Castle Varrich

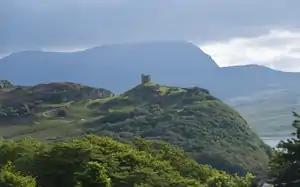
Castle Varrich

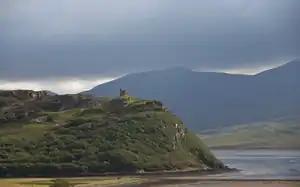
Castle Varrich

Castle Varrich is a castle in the far north of the Scottish Highlands, near the village of Tongue. The castle is on a local high point of rock, overlooking both the Kyle of Tongue and the village of Tongue. The castle's precise origins and age are unknown.